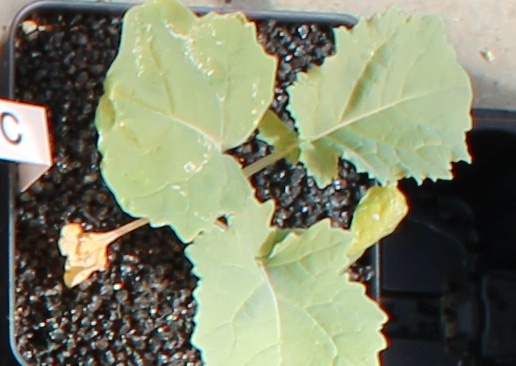
Label: Canola